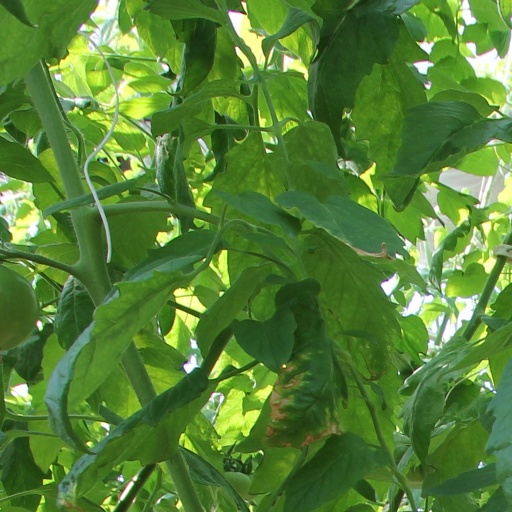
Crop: tomato